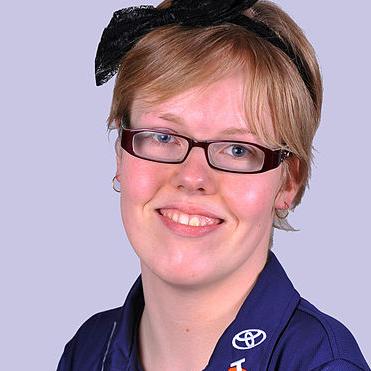
Age: 21